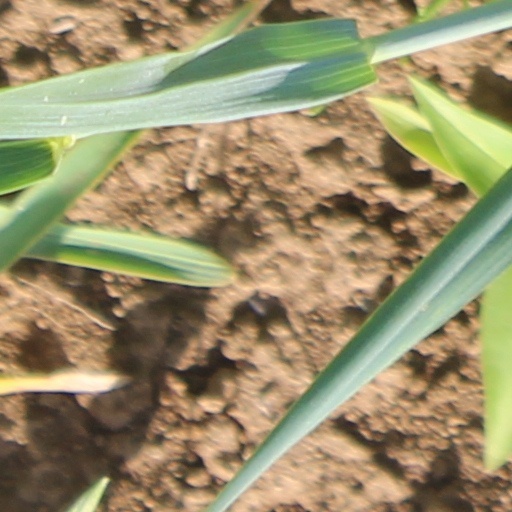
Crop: wheat